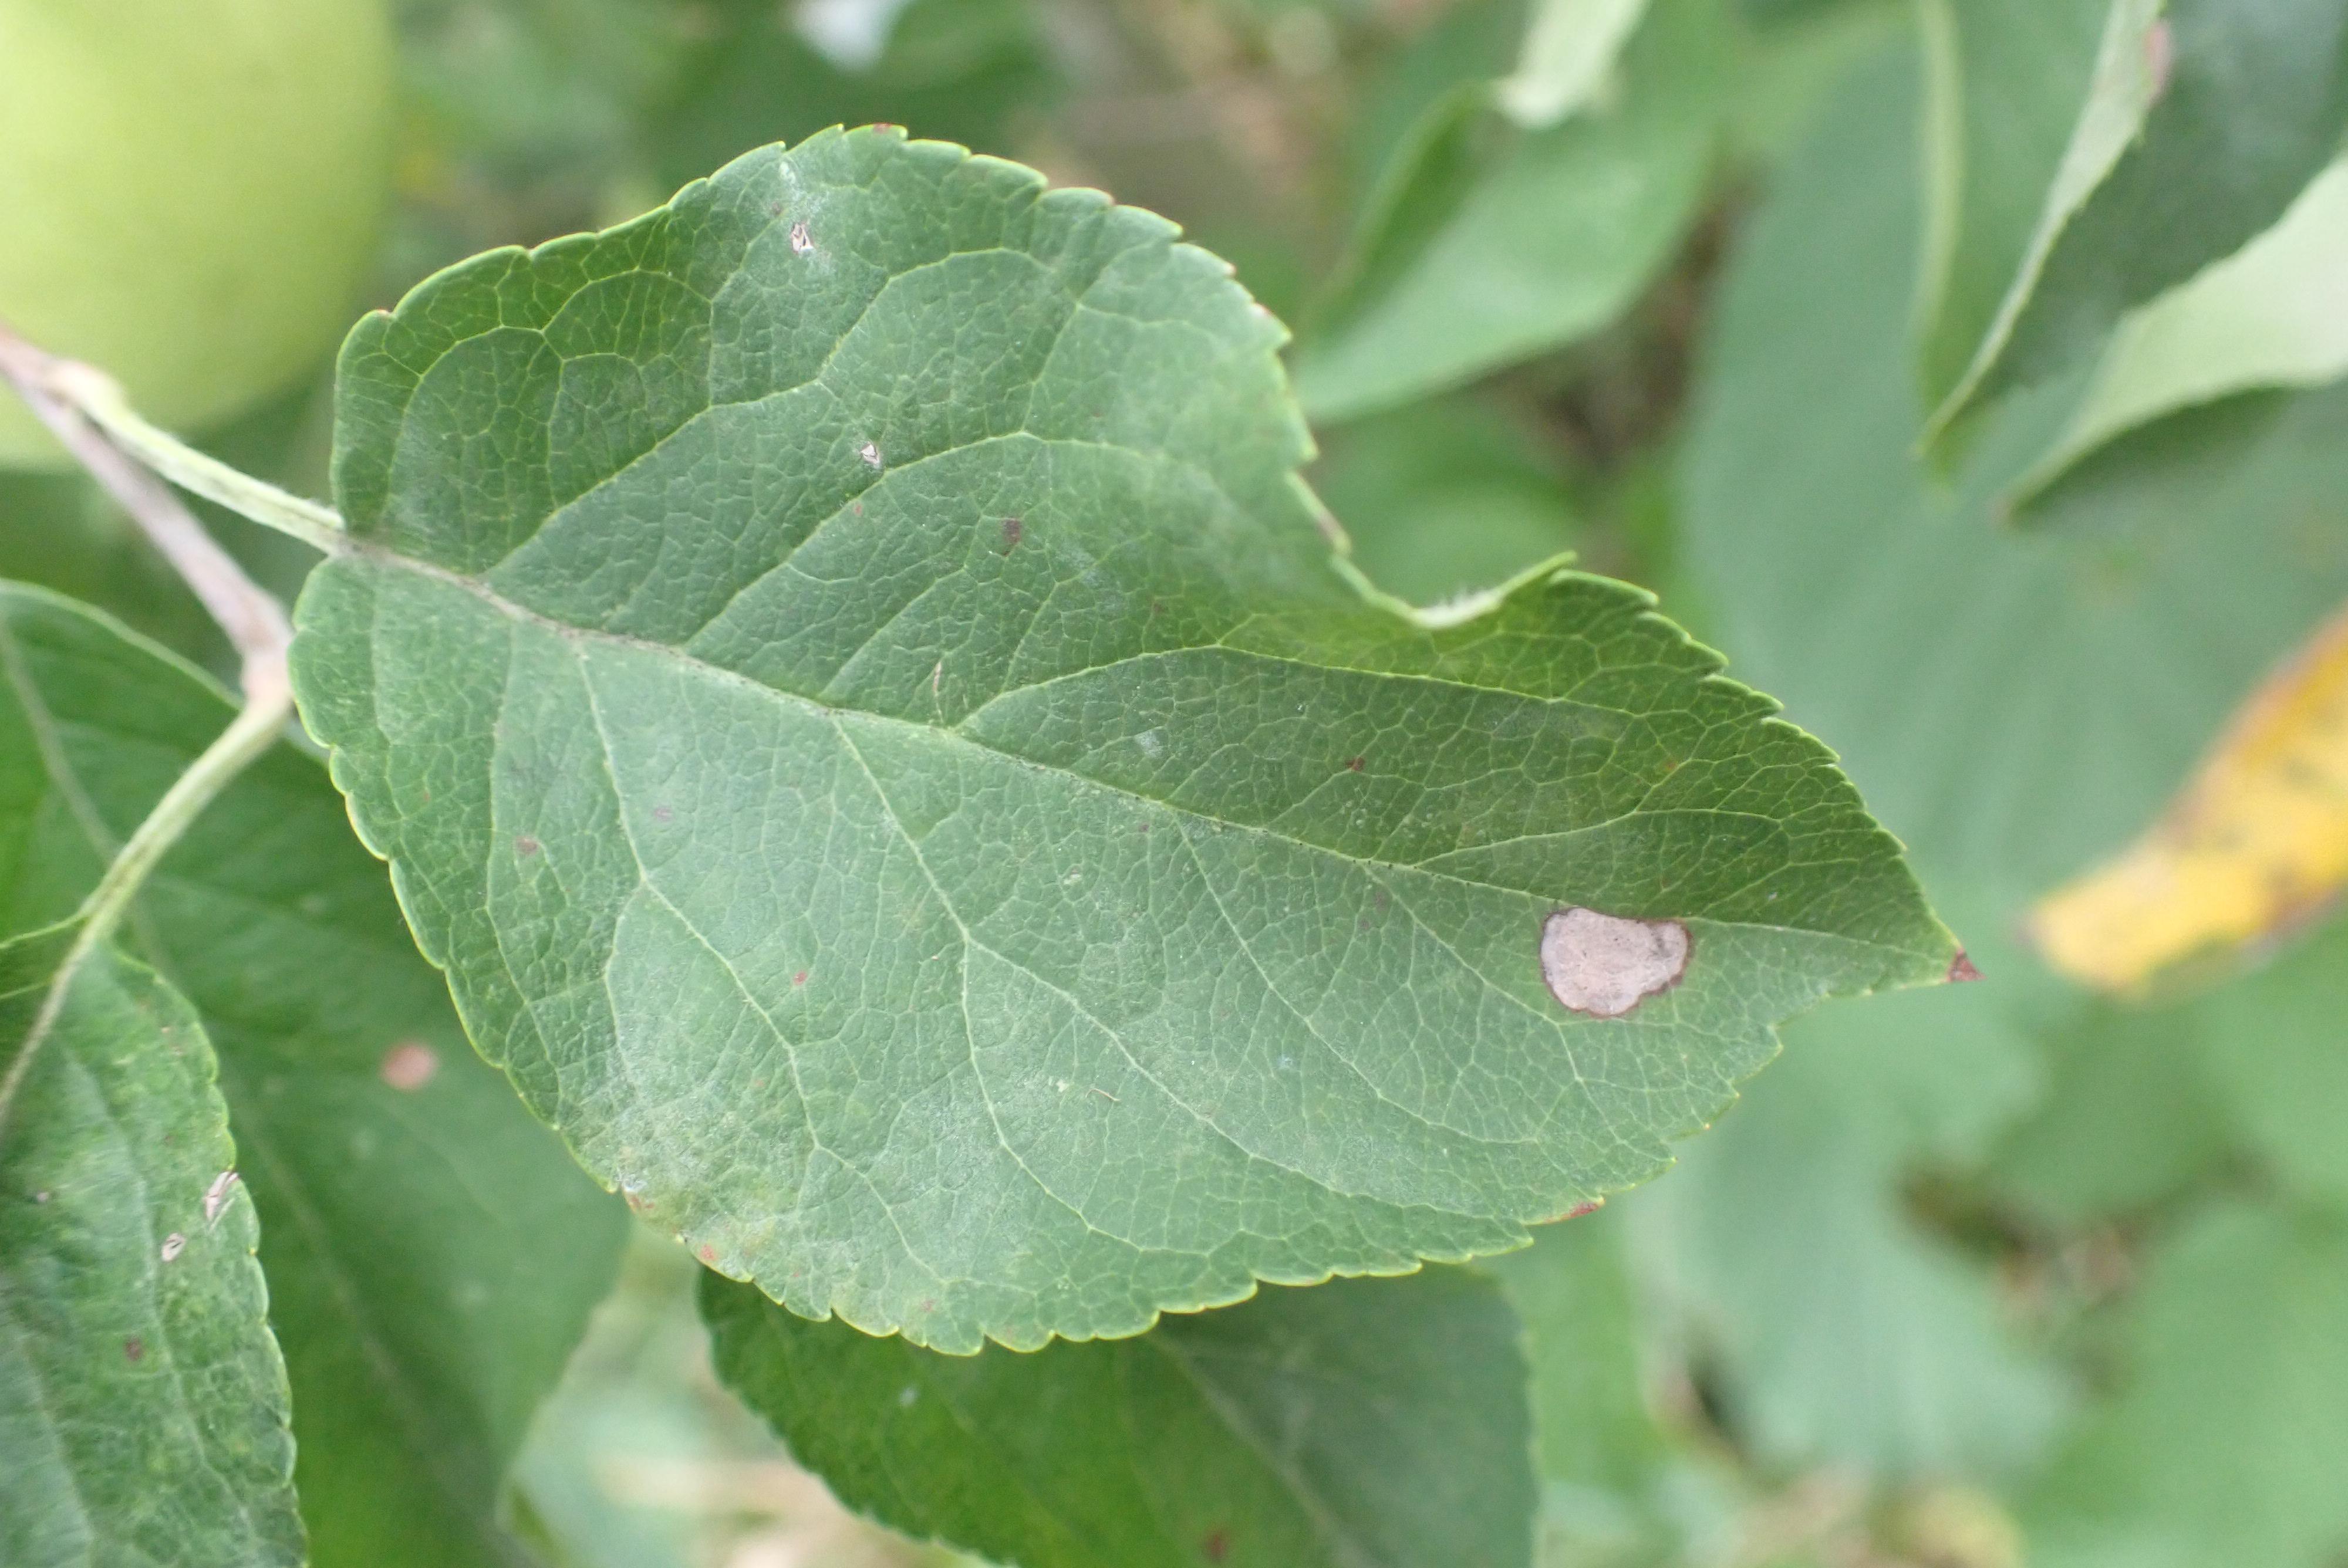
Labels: complex